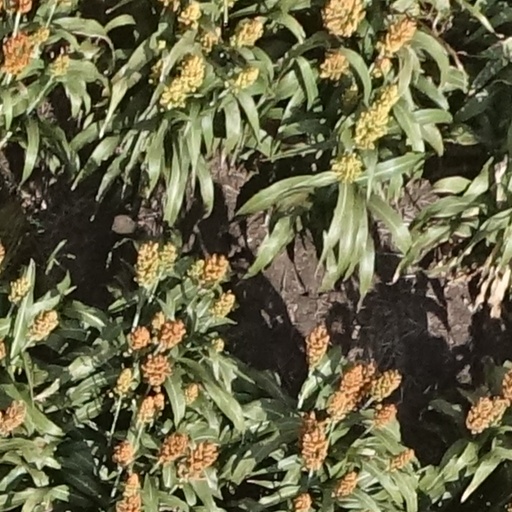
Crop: sorghum